Forq

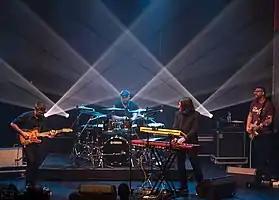
Forq live in concert in The Hague, Netherlands

Forq (pronounced "fork") is an American jazz fusion band from New York and Texas.